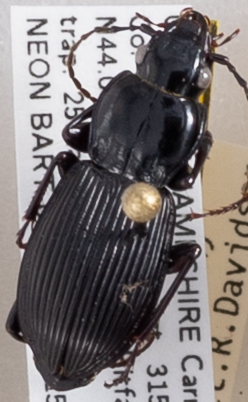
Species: Pterostichus coracinus
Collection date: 2022-05-25 04:00:00
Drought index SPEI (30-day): -0.8
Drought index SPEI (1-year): -0.54
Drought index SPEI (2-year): -1.45